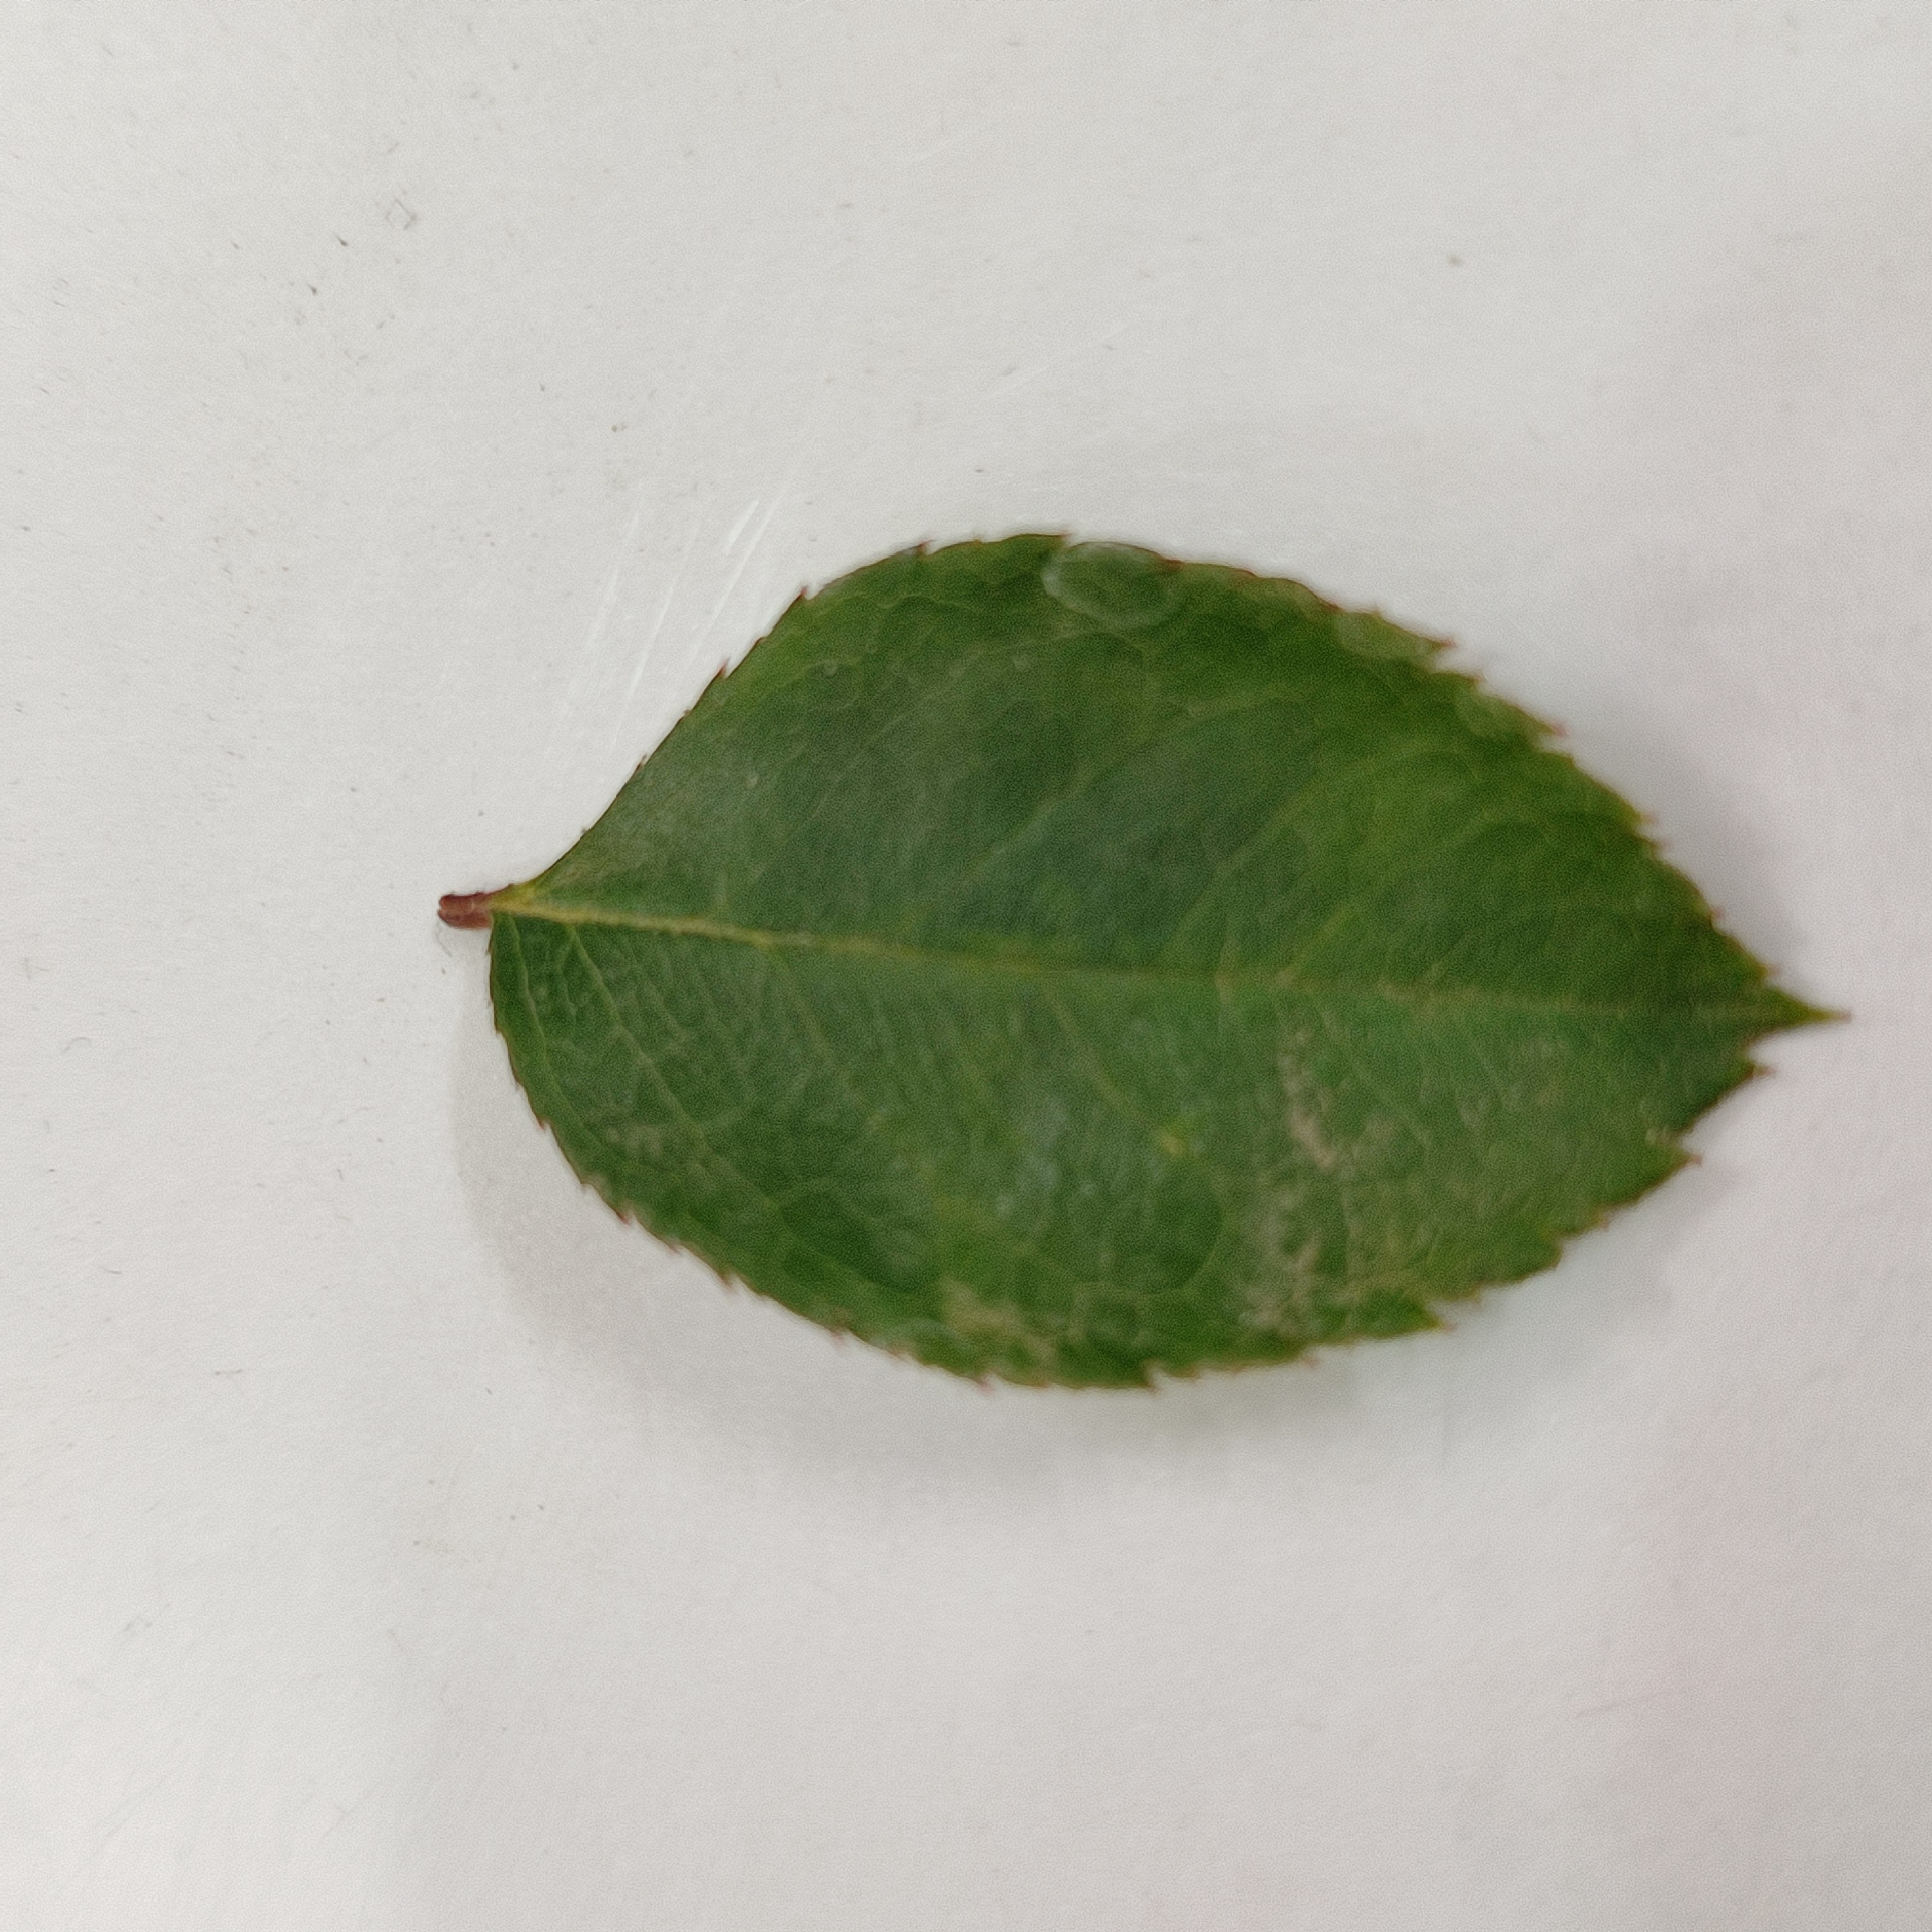
Label: Healthy Leaf